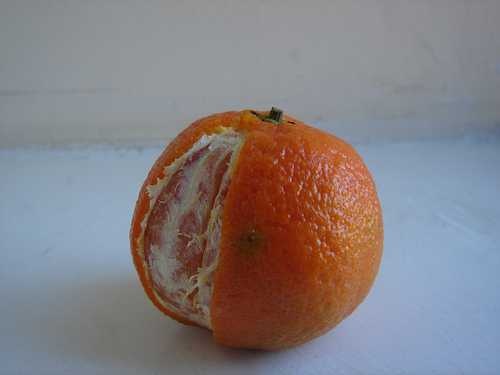
Label: Orange